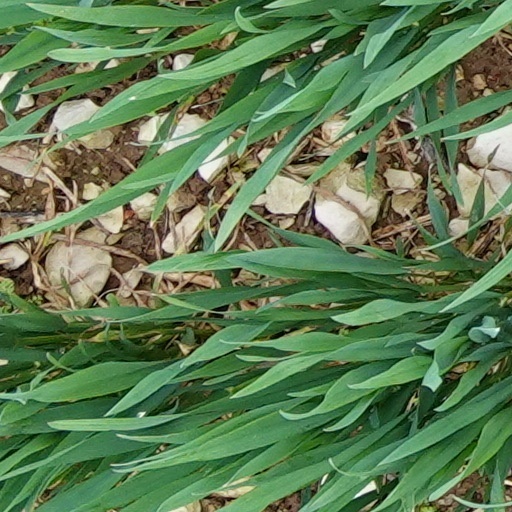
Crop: wheat